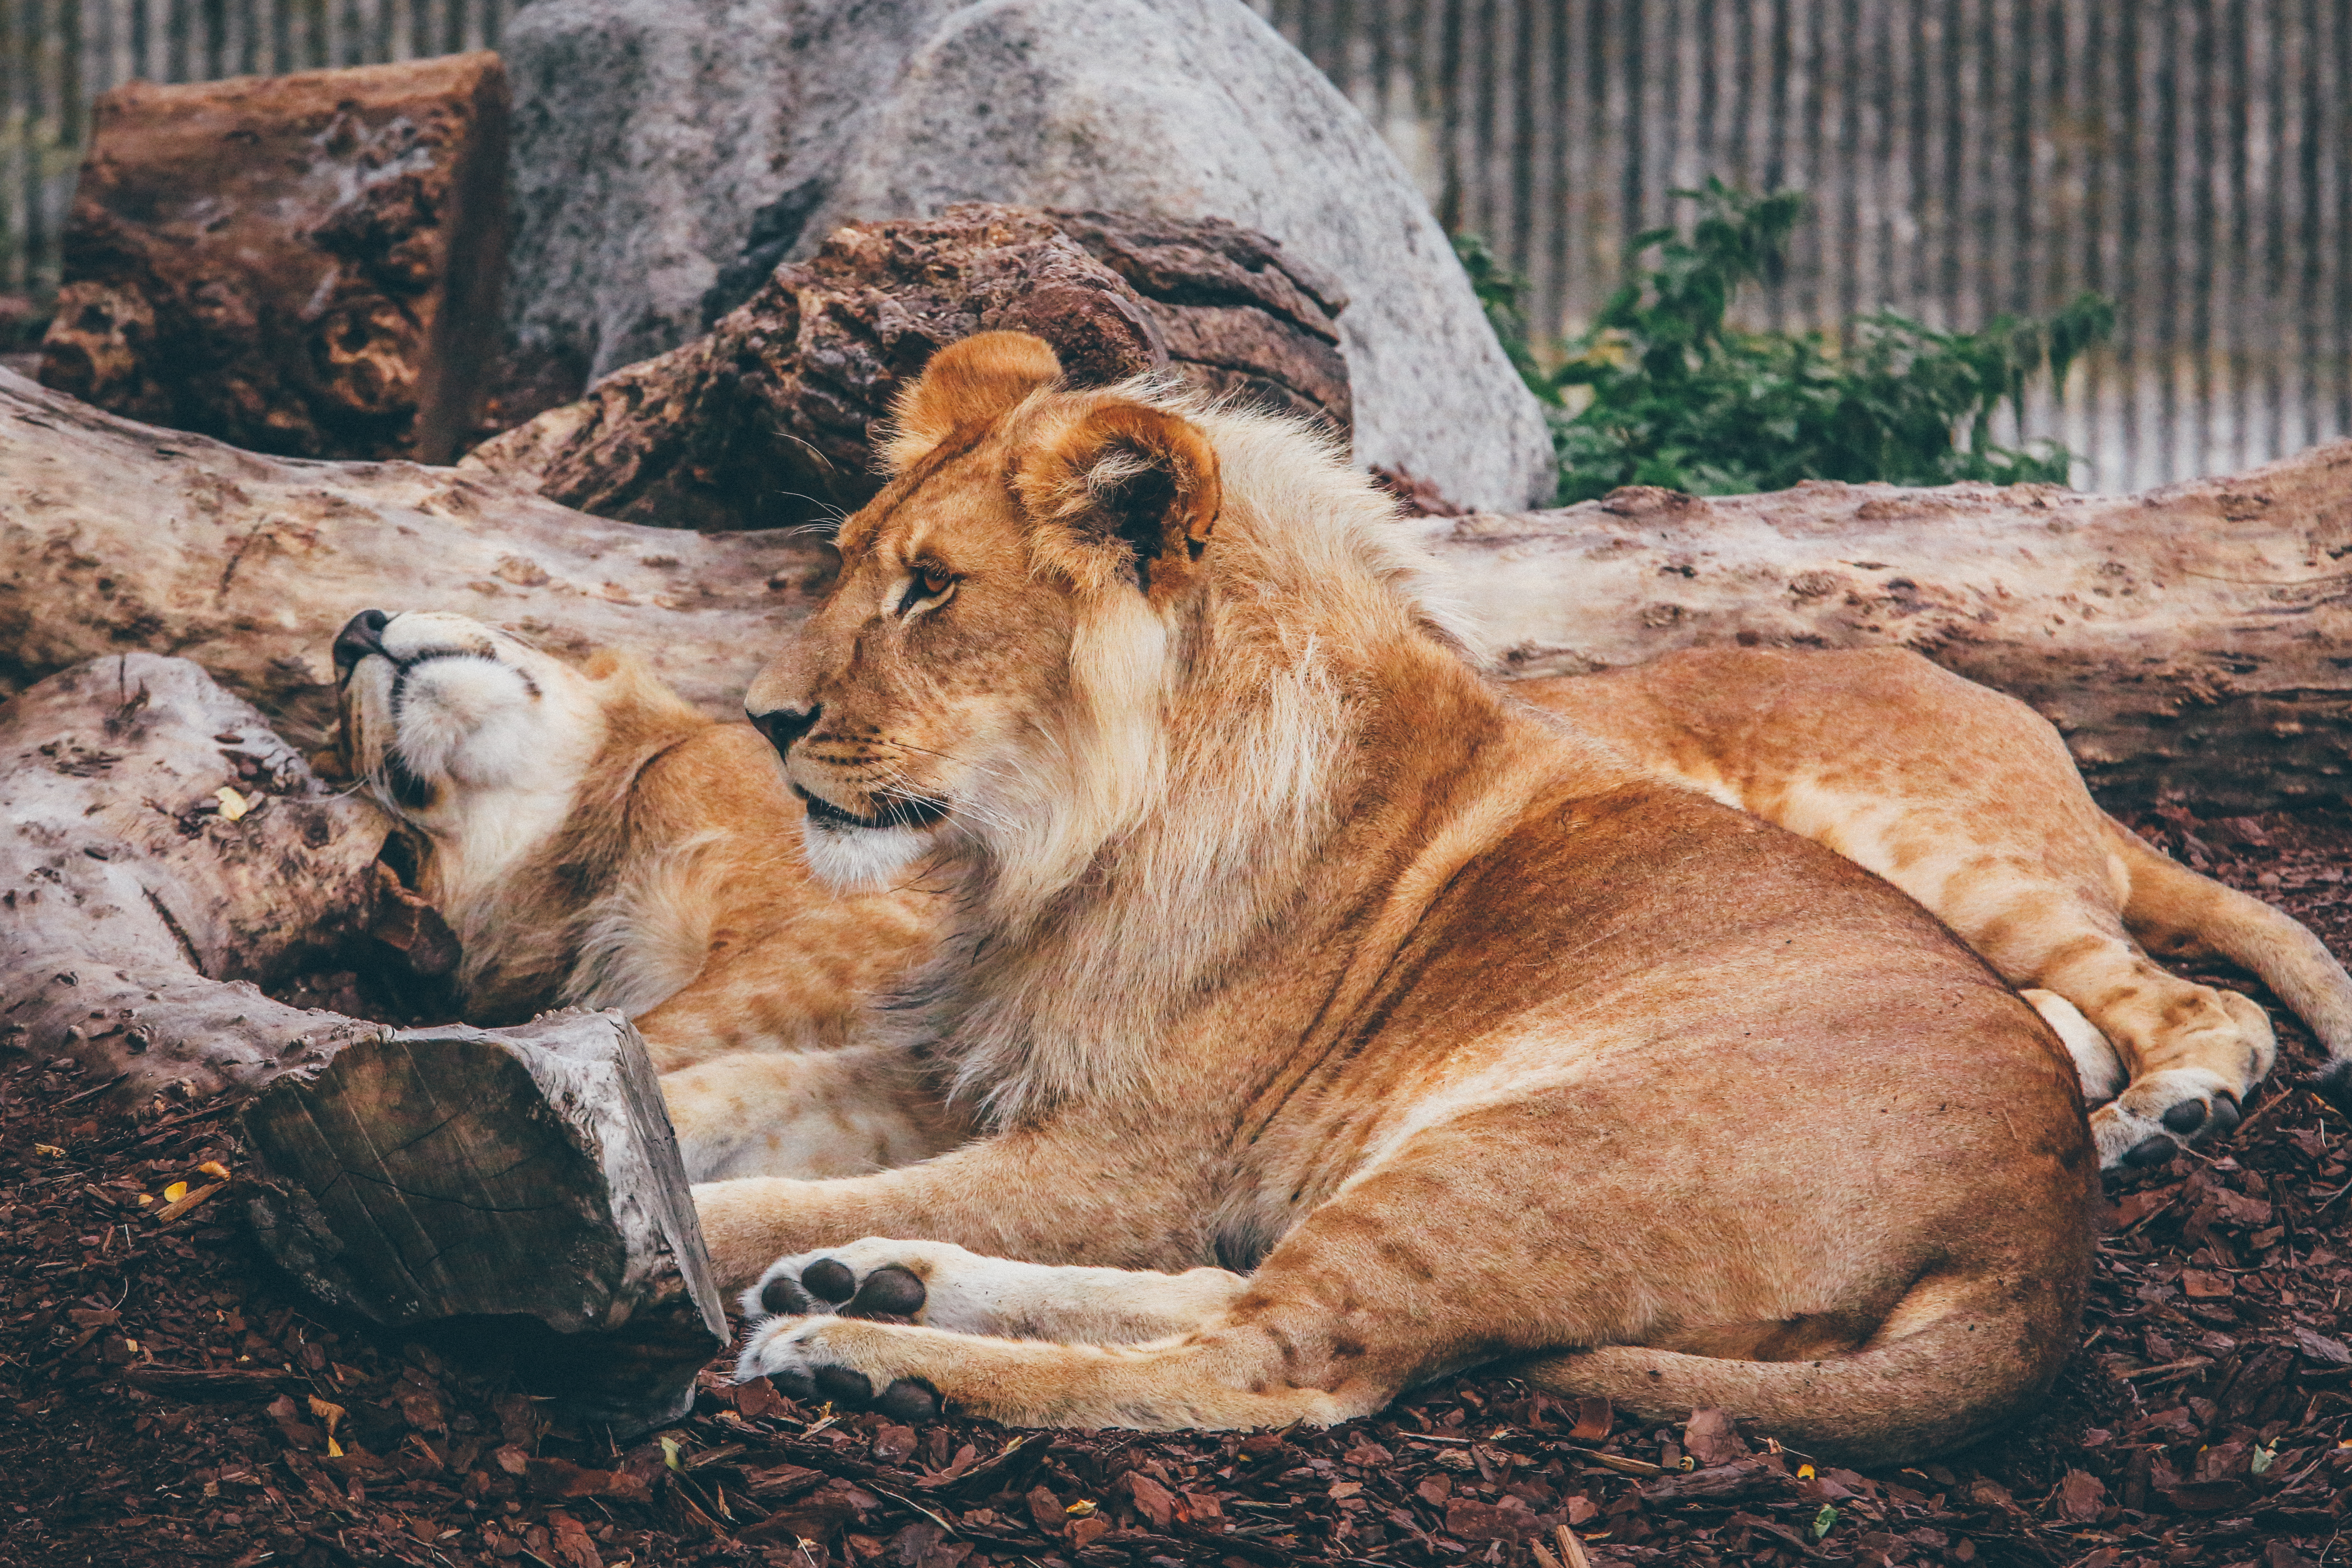
recreation, wildlife, zoo, mammal, mane, fauna, lion, big cat, tiger, animals, vertebrate, wild animals, big cats, wild cat, cat like mammal